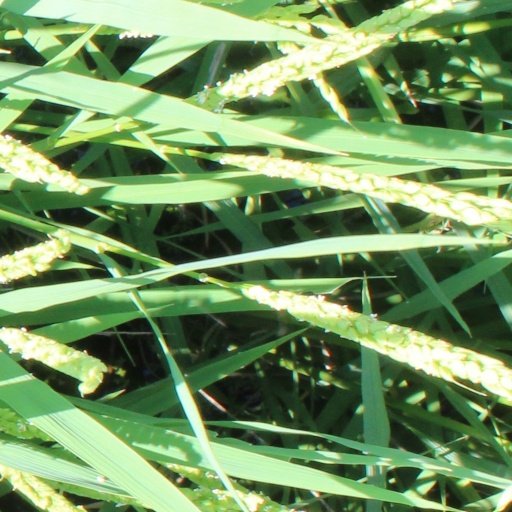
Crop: rice